Time Killers

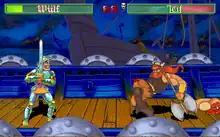
Wülf (left) versus Leif (right), Leif's arm has been amputated.

"Time Killers" plays much like "Mortal Kombat," with some similarities to "Street Fighter II". Rather than the standard layout of punches and kicks of various strengths, a specific button is used to attack with the corresponding body part: left arm, right arm, left leg, right leg, and the head. A stronger attack can be executed by pressing both limb buttons at the same time. The attack buttons involving respective arms and legs are also the basis of "BloodStorm" as well as Namco Bandai's Tekken series, the 2011 "Mortal Kombat" game, and "Bio F.R.E.A.K.S.".